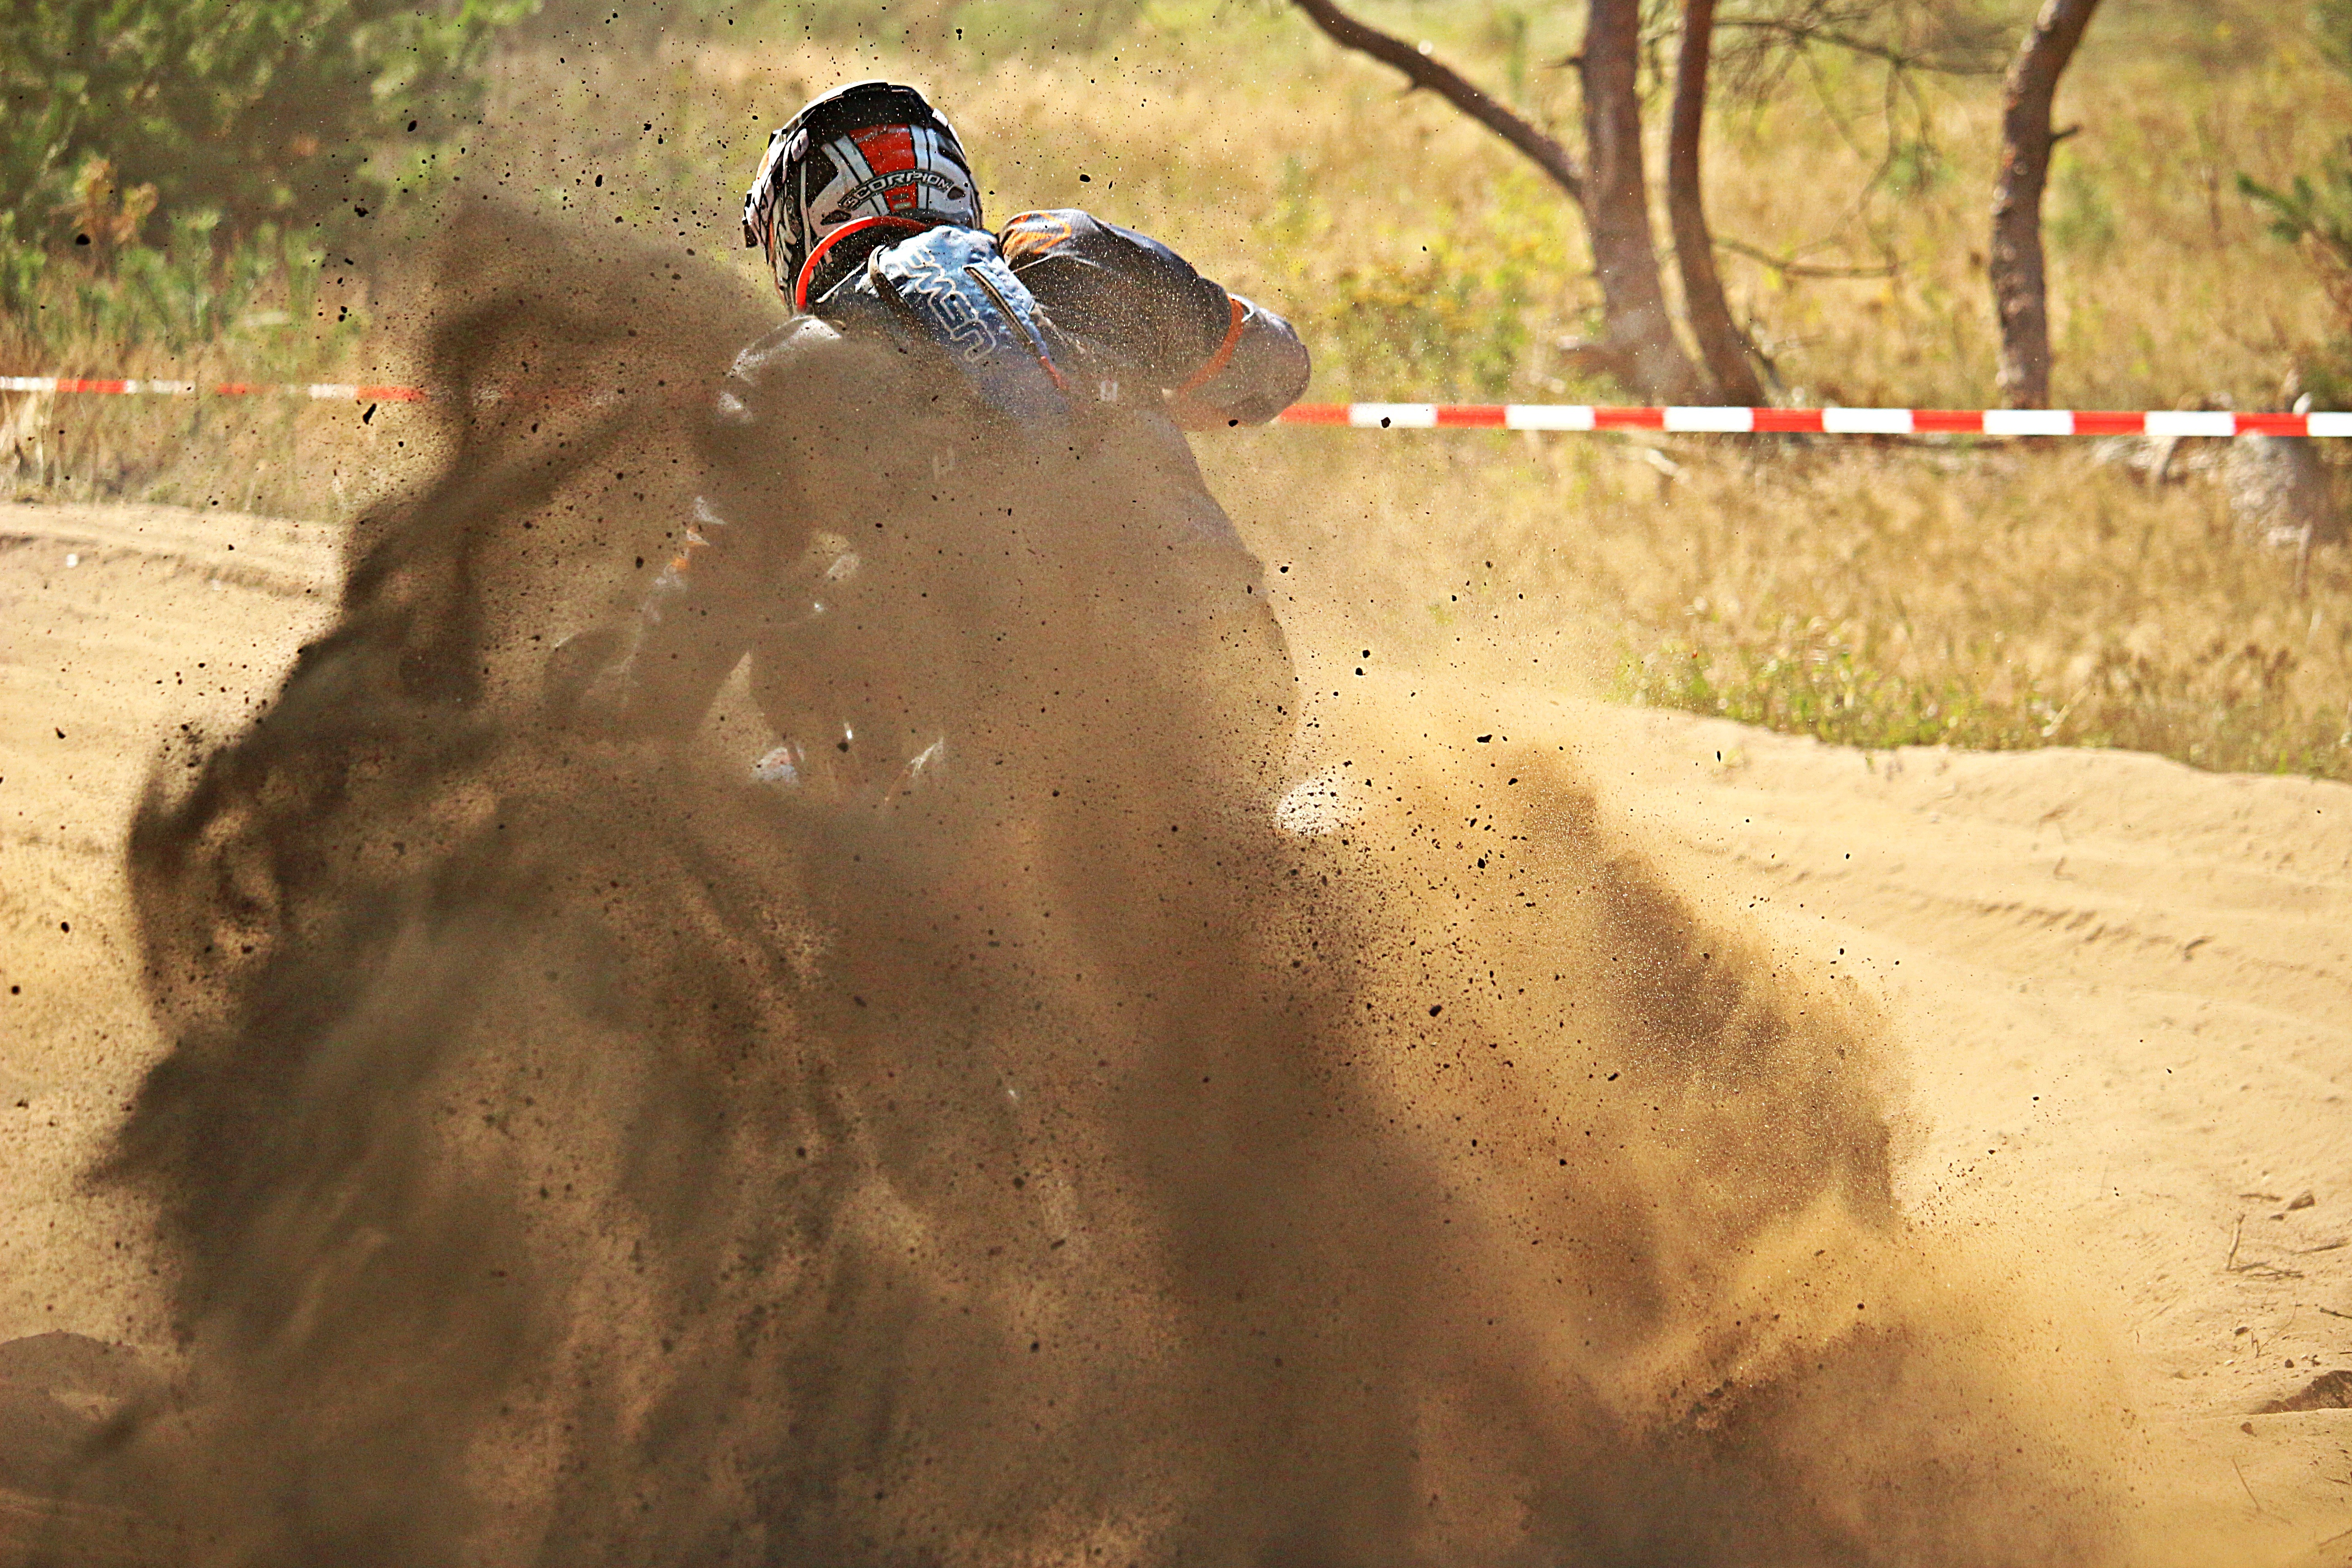
sand, bicycle, vehicle, motorcycle, mud, motocross, soil, dust, cross, extreme sport, mountain bike, race, sports, racing, motorsport, enduro, mountain biking, motocross ride, motorcycle sport, cycle sport